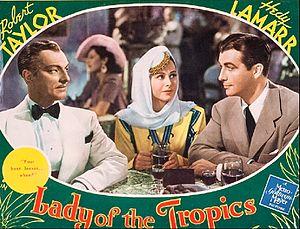
La Dame des tropiques est un film américain réalisé par Jack Conway en 1939, produit par la Metro-Goldwyn-Mayer